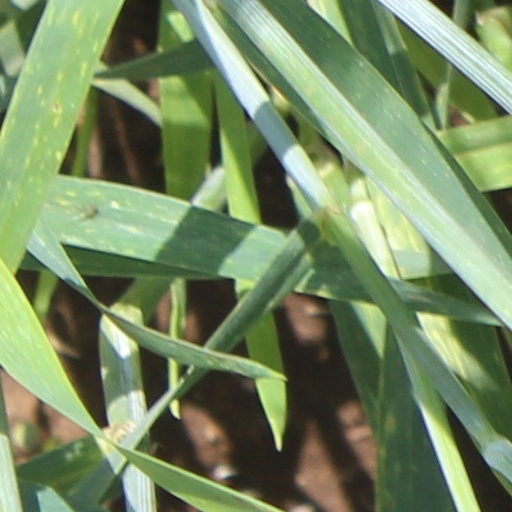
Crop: wheat